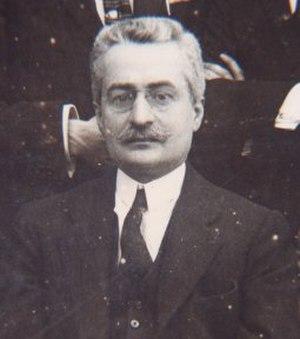
Le pape Jean-Paul II a canonisé, pendant son pontificat 482 saints, au cours de 52 cérémonies de canonisation, parmi lesquelles 38 se sont déroulées au Vatican et 14 au cours des visites pastorales qu'il a effectuées hors d'Italie. En presque 27 ans de pontificat, Jean-Paul II a quasiment canonisé autant de personnes que durant les cinq derniers siècles.
Joseph Moscati, ou Giuseppe Moscati, est un médecin italien et un saint de l'Église catholique romaine.
Cette liste de saints concerne les saints, bienheureux, et vénérables reconnus comme tels par l'Église catholique, ayant vécu au XXᵉ siècle. Sur cette période, l'Église a donné comme modèles évangéliques 152 saints et 2 038 bienheureux.